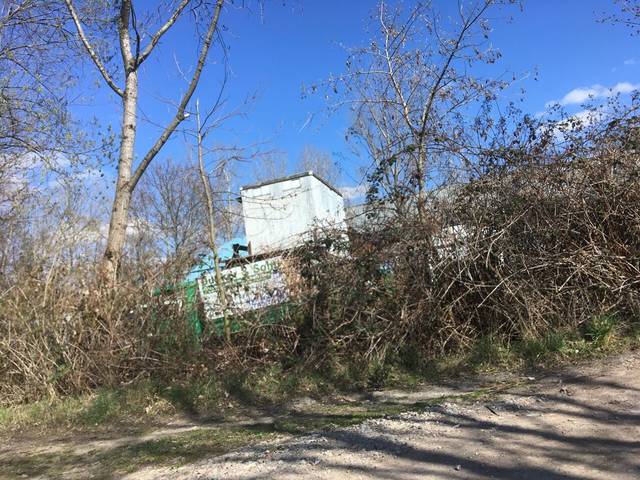
Region: Germany
Coordinates: 52.408, 13.385